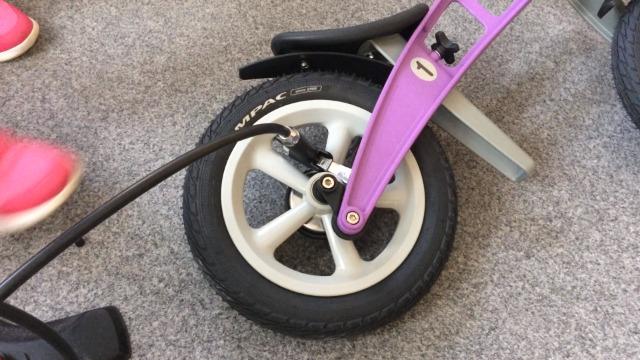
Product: FirstBIKE Limited Bike with Brake, Yellow
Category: Toys & Games | Tricycles, Scooters & Wagons | Ride-On Toys & Accessories
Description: One of the LIGHTEST WITH A BRAKE 8.
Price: $130.03
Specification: ProductDimensions:34.3x14.9x21.6inches|ItemWeight:9pounds|ShippingWeight:10.95pounds(Viewshippingratesandpolicies)|DomesticShipping:ItemcanbeshippedwithinU.S.|InternationalShipping:ThisitemcanbeshippedtoselectcountriesoutsideoftheU.S.LearnMore|ASIN:B0716JNHBX|Itemmodelnumber:1015135|Manufacturerrecommendedage:24months-5years